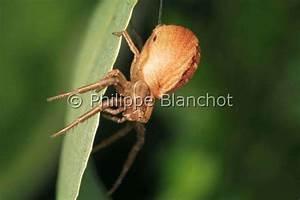
spider